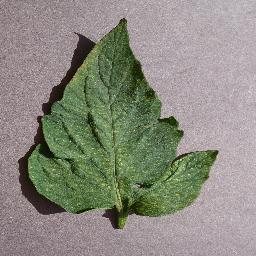
Label: Tomato___Spider_mites Two-spotted_spider_mite